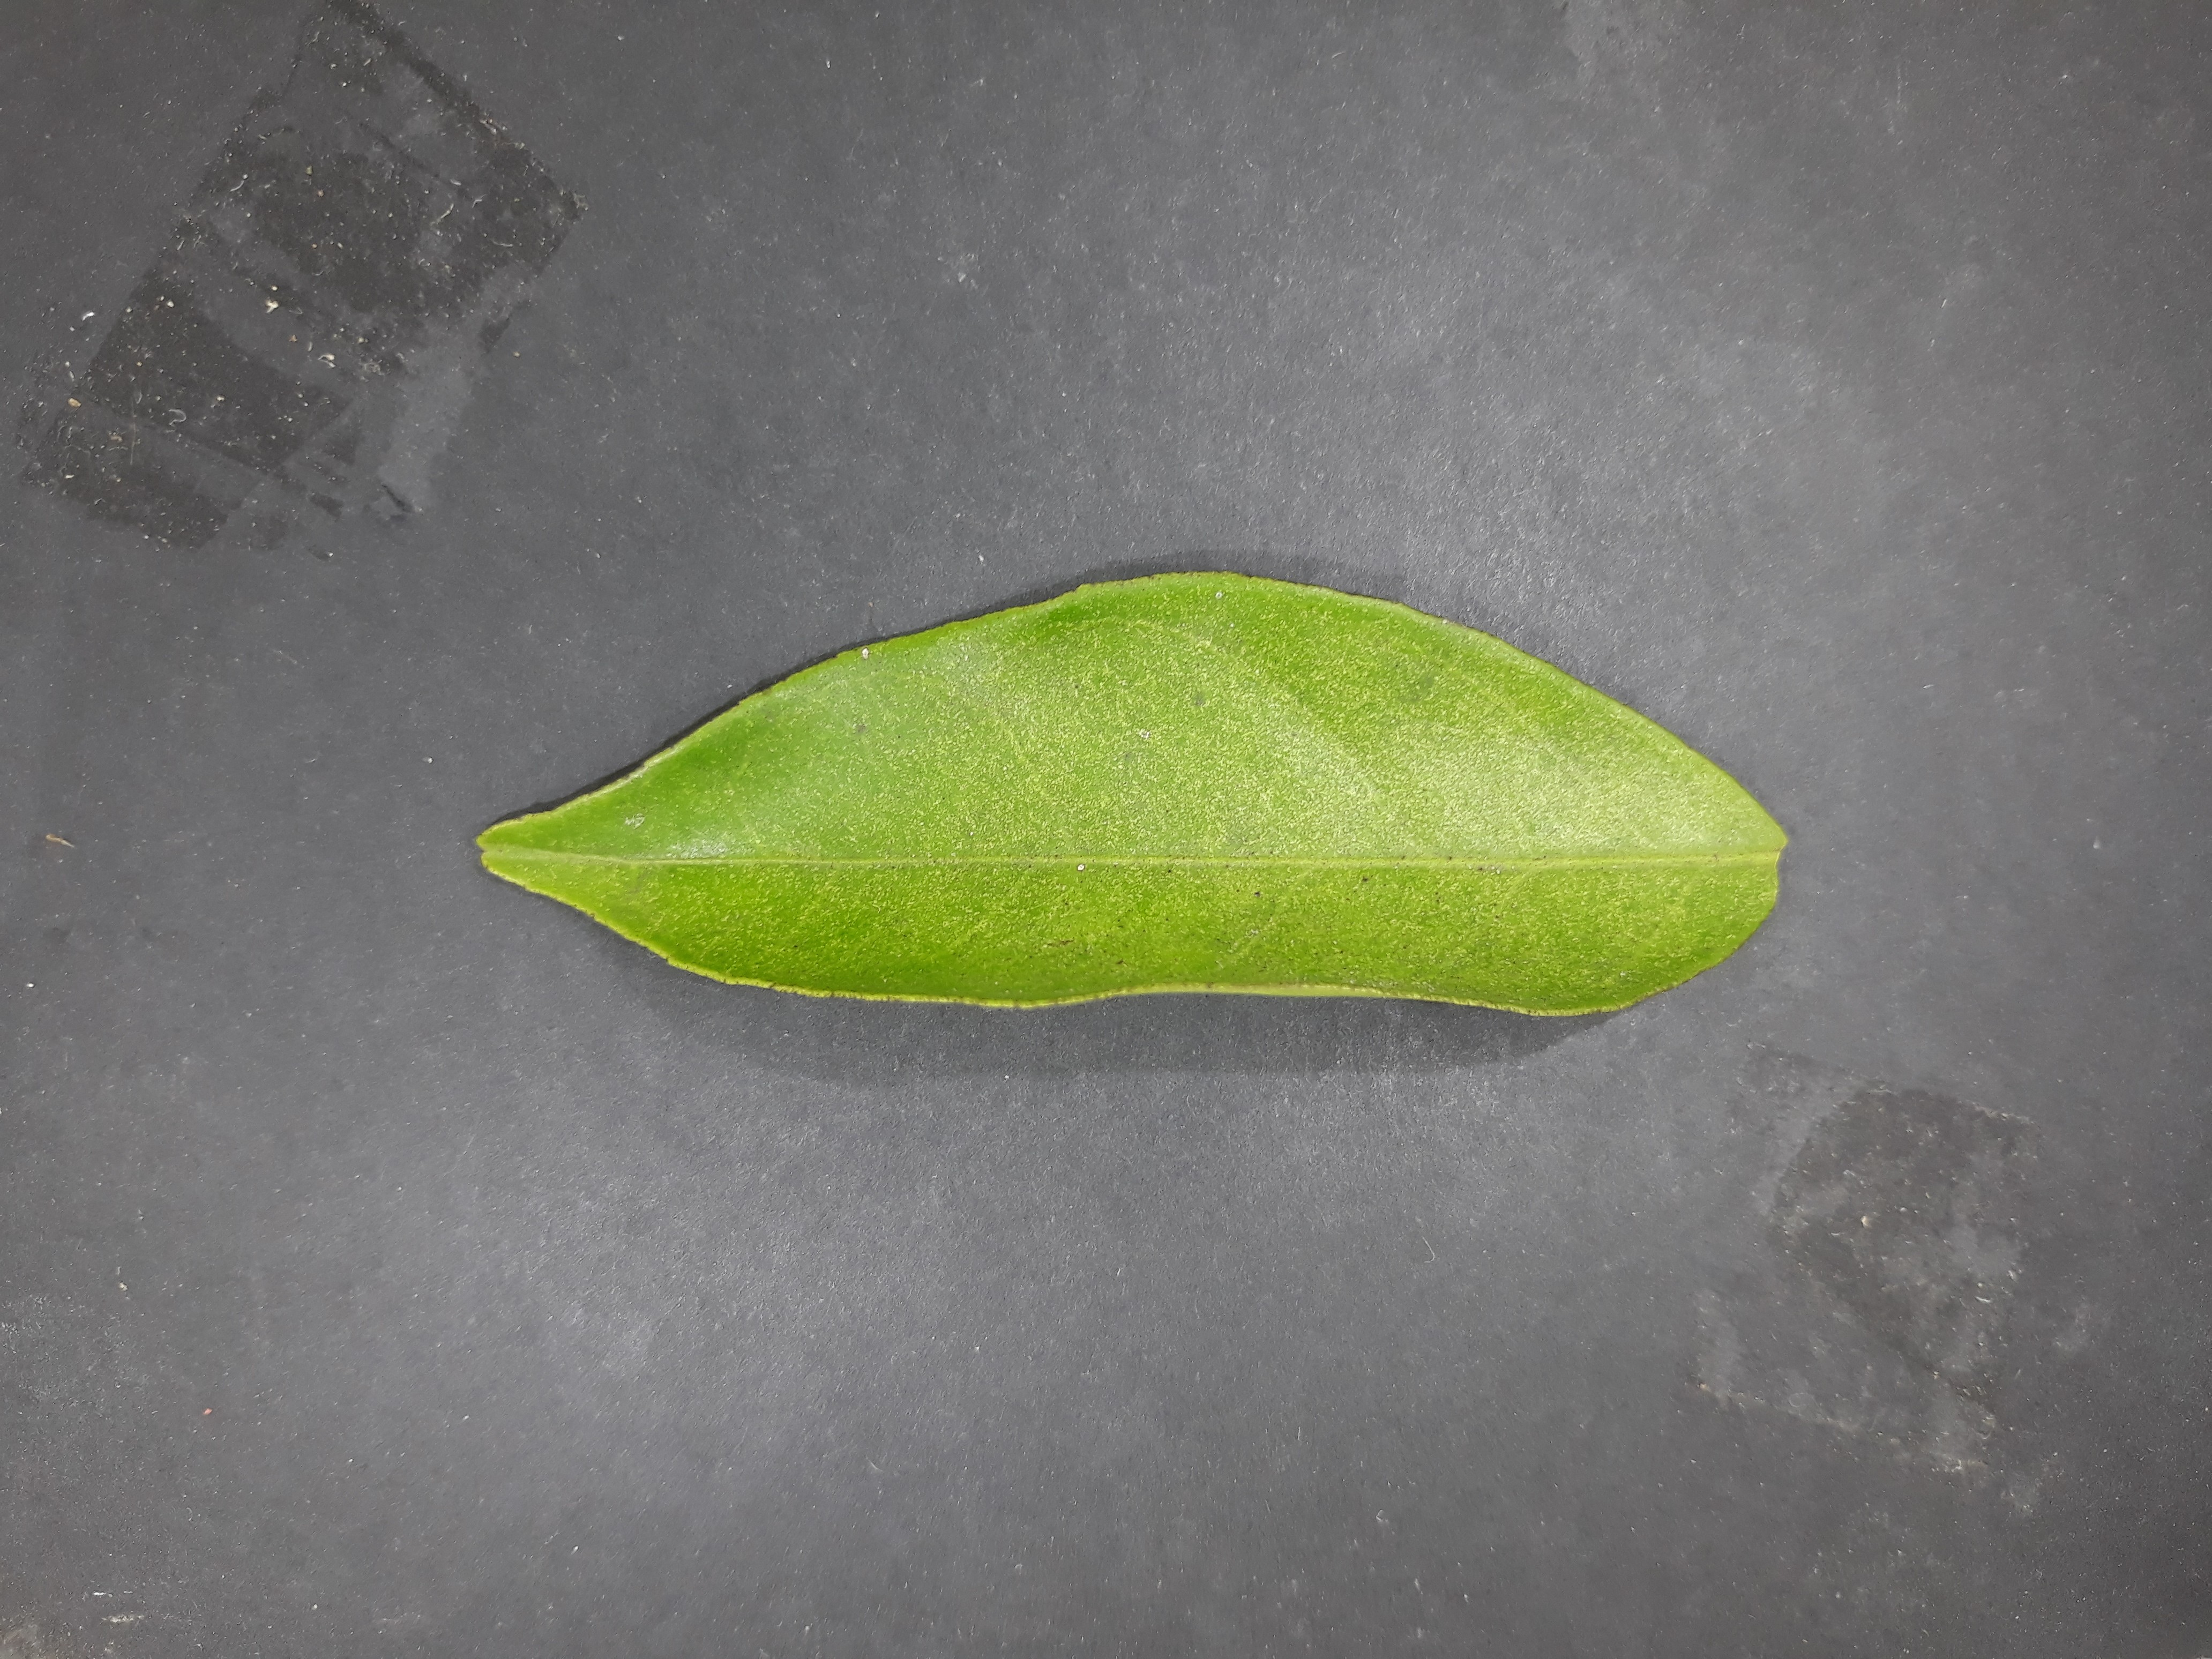
Label: Texas_mite